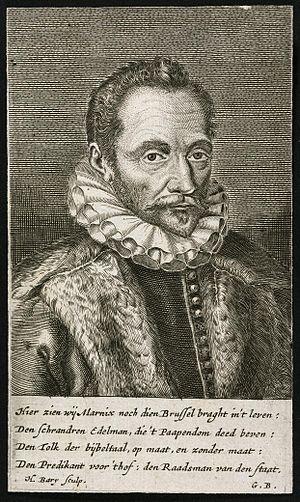
Philippe de Marnix, baron de Sainte-Aldegonde, né en 1538 ou en 1540 à Bruxelles et mort le 15 décembre 1598 à Leyde, est à la fois homme d'État, militaire, poète, polémiste, théologien et pédagogue.
La littérature néerlandaise de la Renaissance est la littérature en langue néerlandaise, succédant immédiatement à la littérature moyen-néerlandaise dans le temps et dans l’espace, c’est-à-dire : la littérature en langue néerlandaise des anciens Pays-Bas dans la seconde moitié du XVIᵉ siècle.